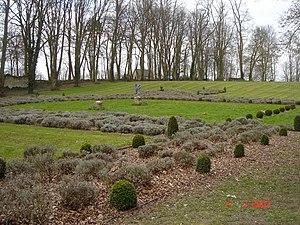
L’abbaye de Vaucelles était un monastère de moines cisterciens. Fondée en 1131 par saint Bernard lui-même, elle est située à environ treize kilomètres au sud-ouest de Cambrai, dans la vallée de l’Escaut, sur la commune de Les Rues-des-Vignes. Elle fut supprimée en 1790.